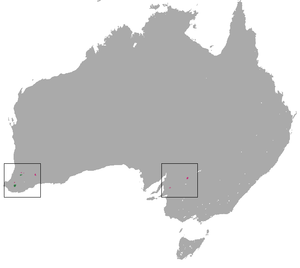
Myrmecobius fasciatus est un petit marsupial endémique d'Australie-Occidentale. C'est le seul membre du genre Myrmecobius et de la famille Myrmecobiidae, l'une des trois familles qui composent l'ordre des Dasyuromorphia, regroupant l'ensemble des carnivores marsupiaux.